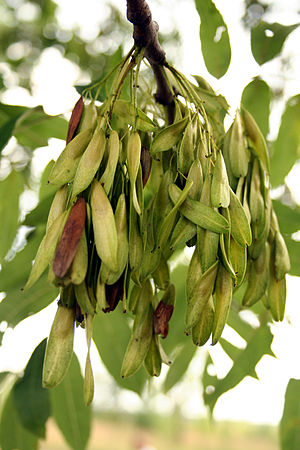
Samara (frugt)
Ask i frugt
Samara er en frugt med vinger.